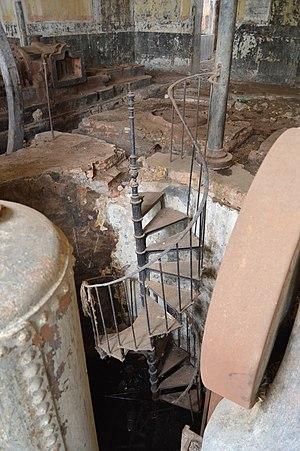
Ancienne usine des eaux de Mbakhana à proximité de Saint-Louis, Sénégal
L'usine des eaux de Mbakhana est une ancienne installation de pompage des eaux, qui a alimenté un réseau de distribution d'eau potable pour la ville de Saint-Louis au Sénégal de 1885 à 1952.